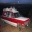
Label: ambulance